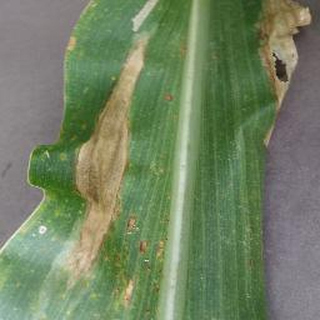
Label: corn_northern_leaf_blight